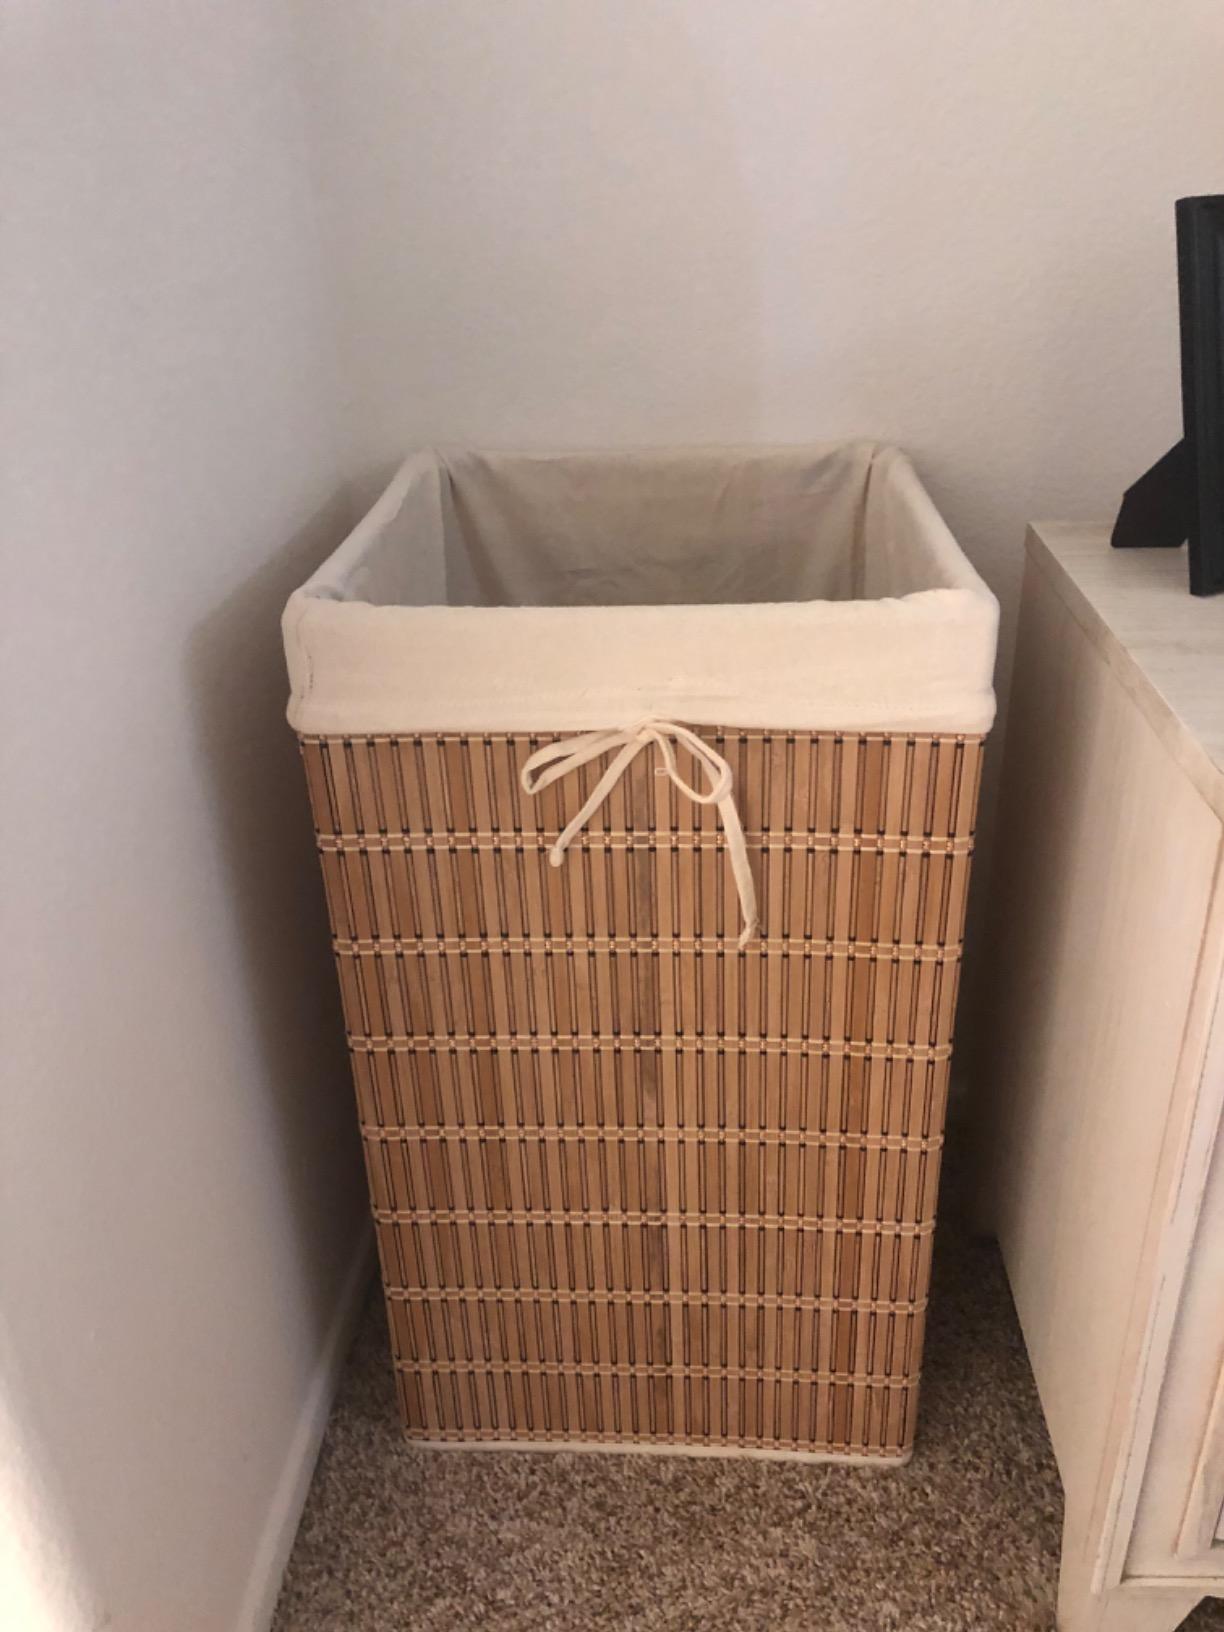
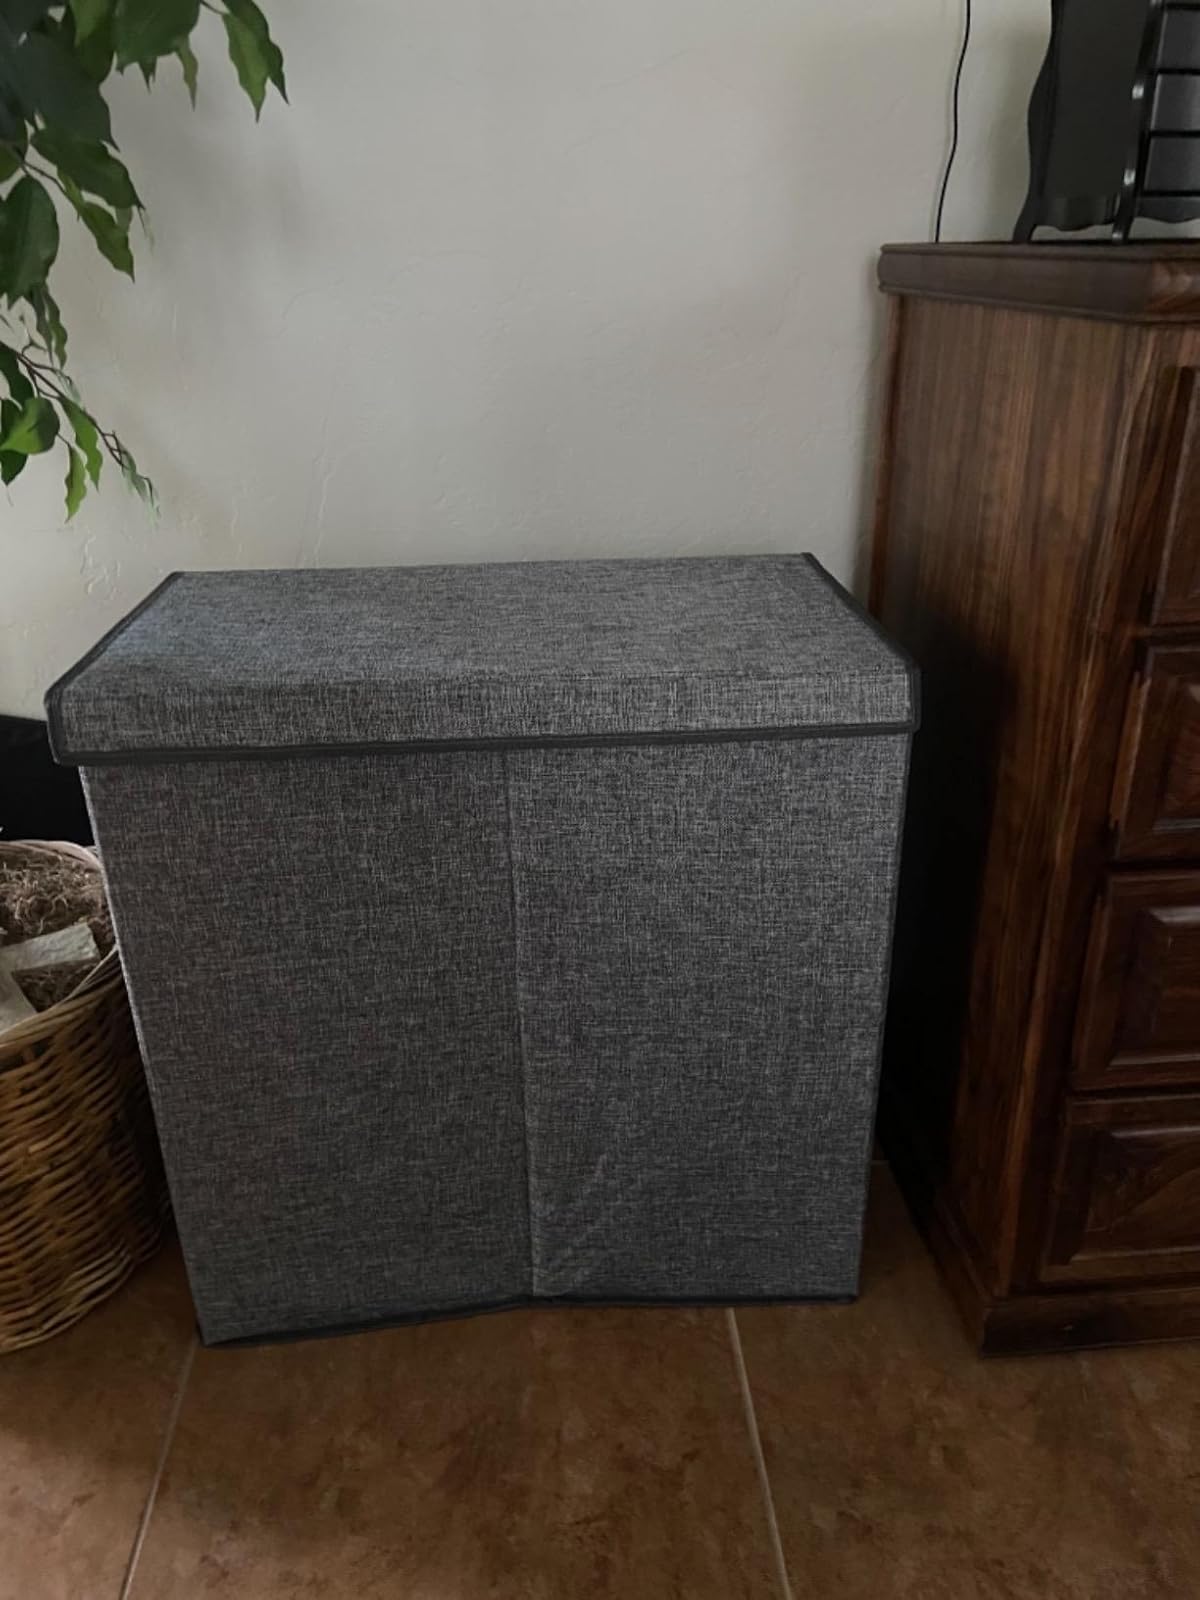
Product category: items_hamper
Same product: no